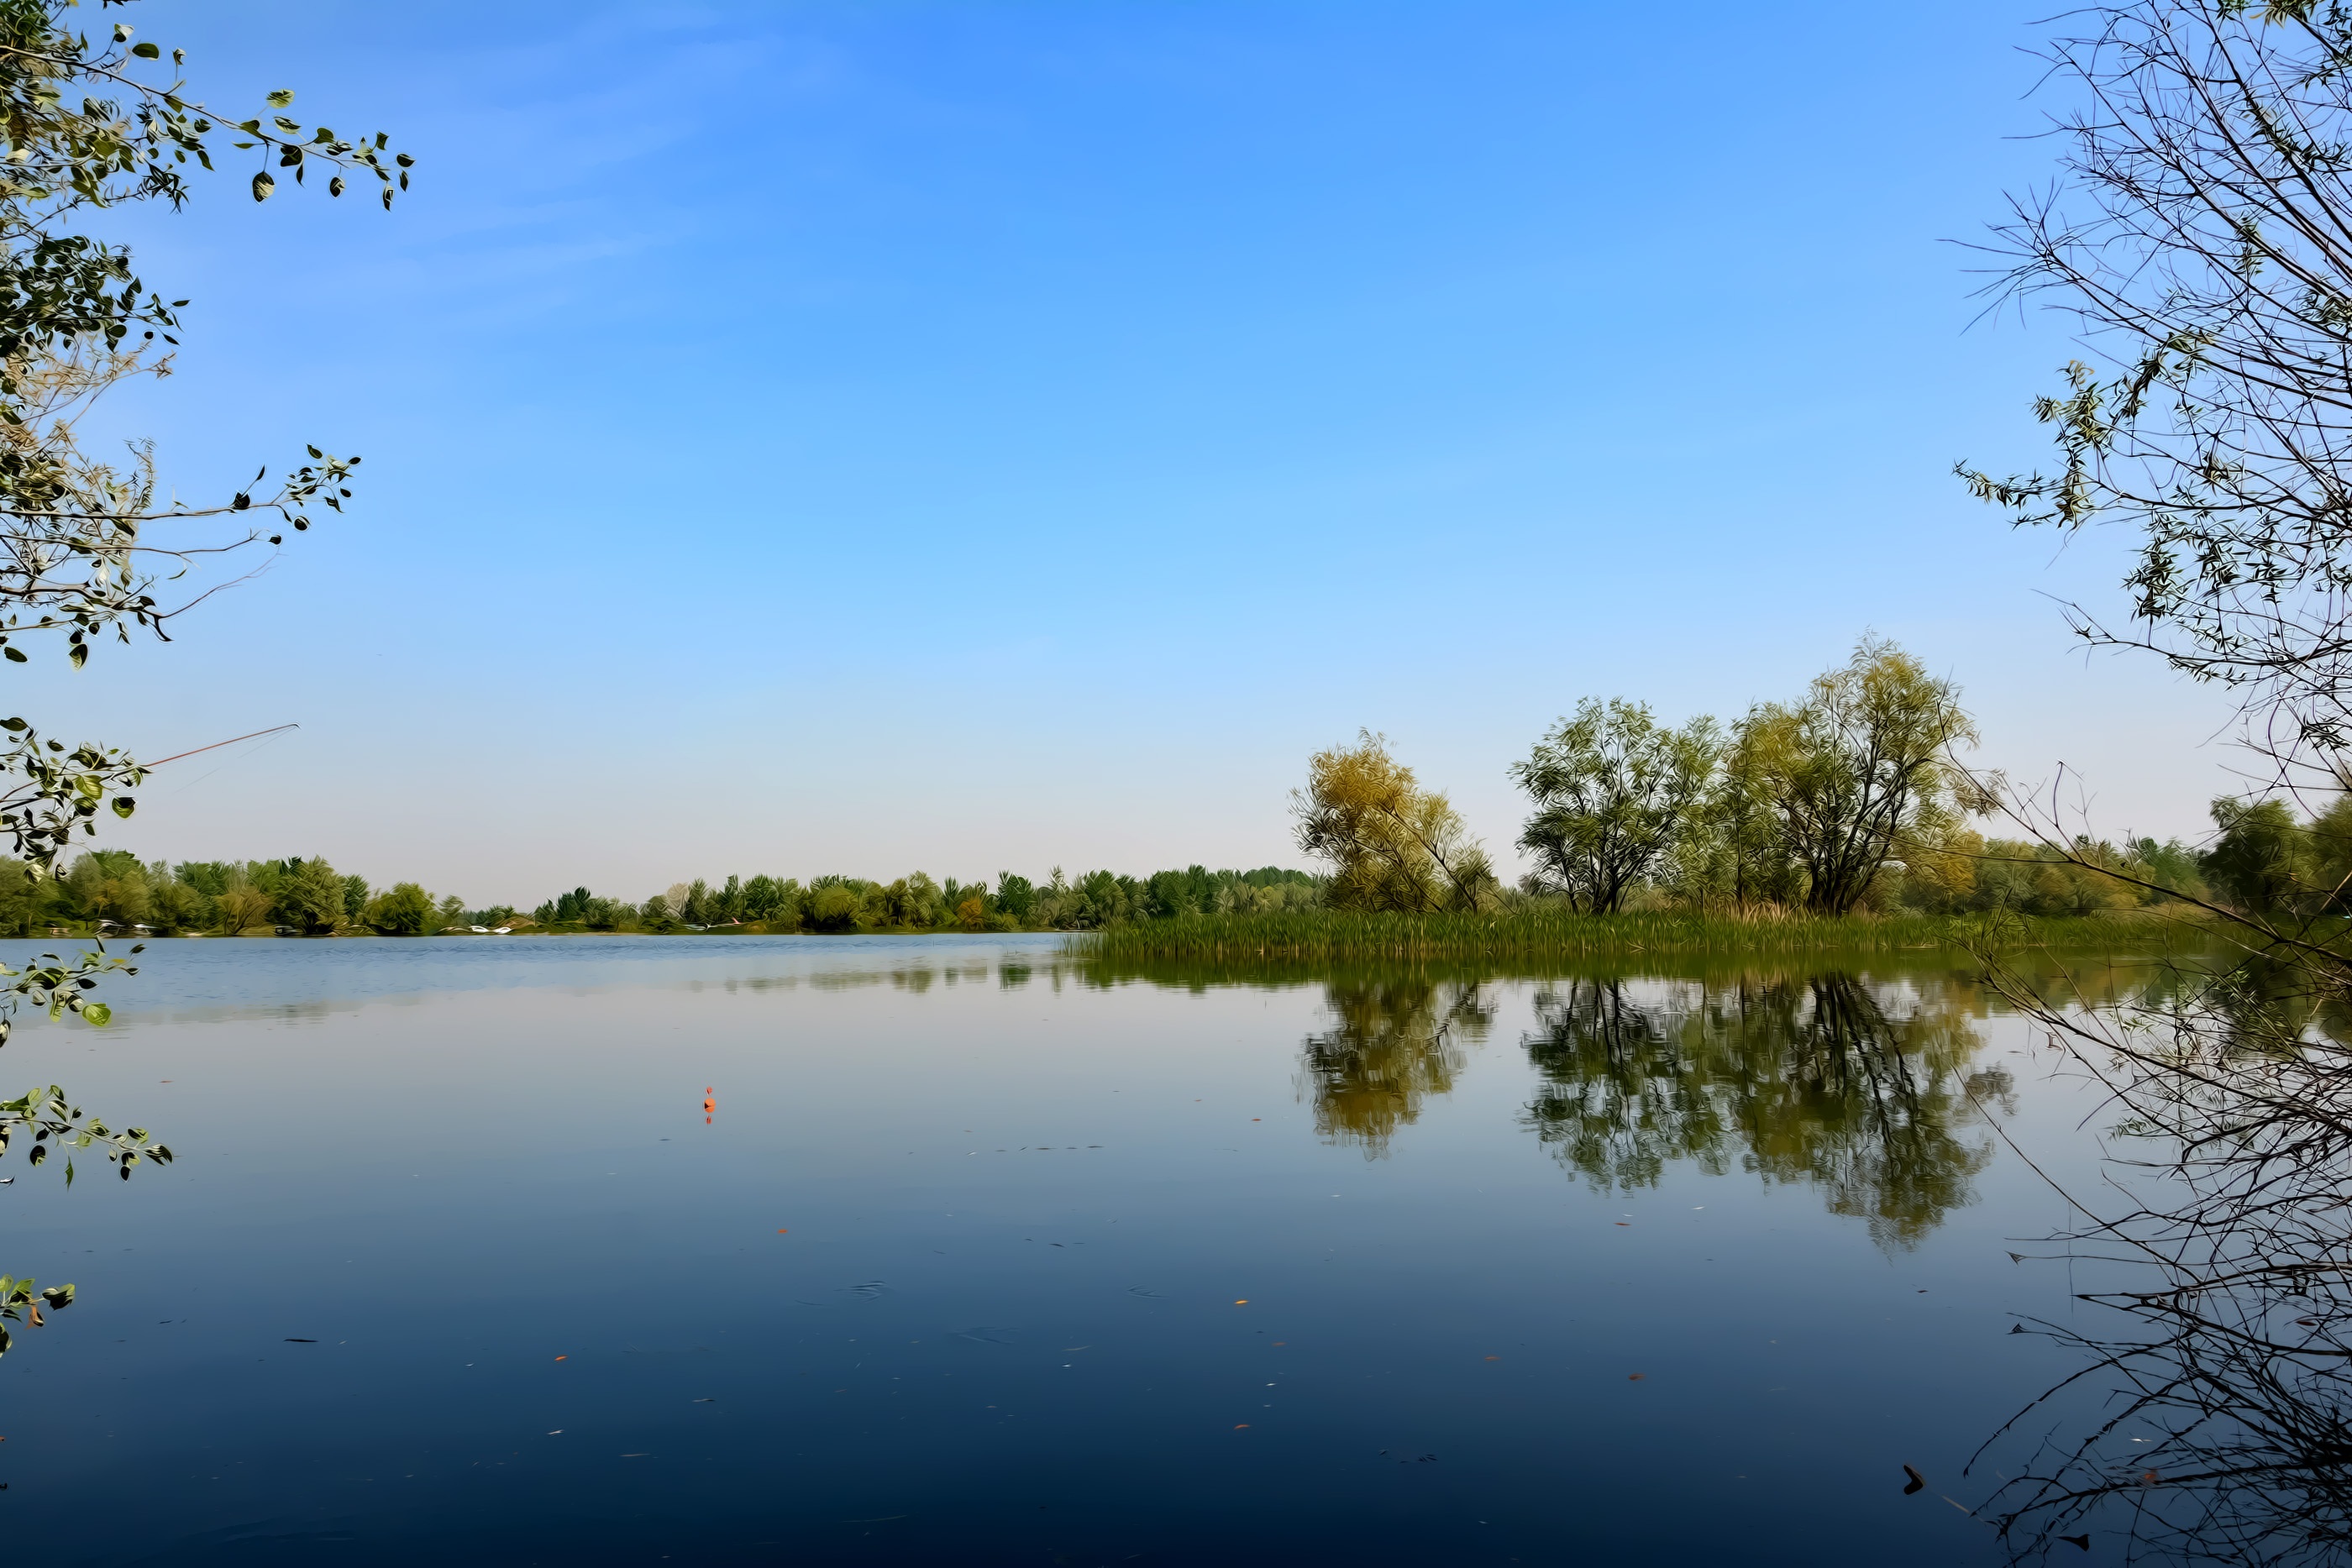
tree, water, nature, marsh, wilderness, sky, morning, lake, river, pond, reflection, autumn, reservoir, body of water, wetland, habitat, ponds, loch, ecosystem, natural environment, woody plant, sakarya, reflections 8